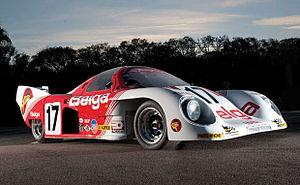
Gordon Spice, né le 18 avril 1940 à Londres, est un pilote automobile britannique de voitures de Grand Tourisme, de monoplaces, de voitures de tourisme, et de sport-prototypes, qui fonde en 1984 avec son frère Derek -directeur d'équipe- et Raymond « Ray » Bellm -principal sponsor- l'écurie Spice avec pour partenaire Tiga Racing de Tim Schenken et Howden Ganley durant deux ans, après avoir personnellement couru pour Tiga Racing Services Ltd. en 1983 avec Neil Crang pour partenaire.
Bruno Sotty, né le 1ᵉʳ novembre 1949 à Chablis, est un pilote automobile français de compétitions essentiellement sur circuits pour voitures de sport monoplaces, et en courses de côte.